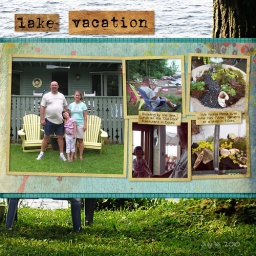
Final day at the lake house in Westport, NYCredits:Bohemian Jouney - Berna DatemaTemplate: MandagirlFont: CK_Journaling